Palo (religion)

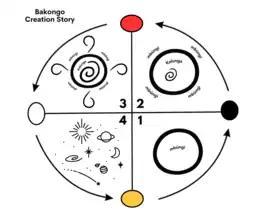
An illustration of a circle divided evenly into four quadrants

Drawings called "firmas", their name taken from the Spanish for "signature", play an important role in Palo ritual. They are alternatively referred to as "tratados" ("pacts" or "deals"). The "firmas" often incorporate lines, arrows, circles, and crosses, as well as skulls, suns, and moons. They allow the "mpungu" to enter the ceremonial space, with a sign corresponding to the "mpungu" that is being invoked drawn at any given ceremony.